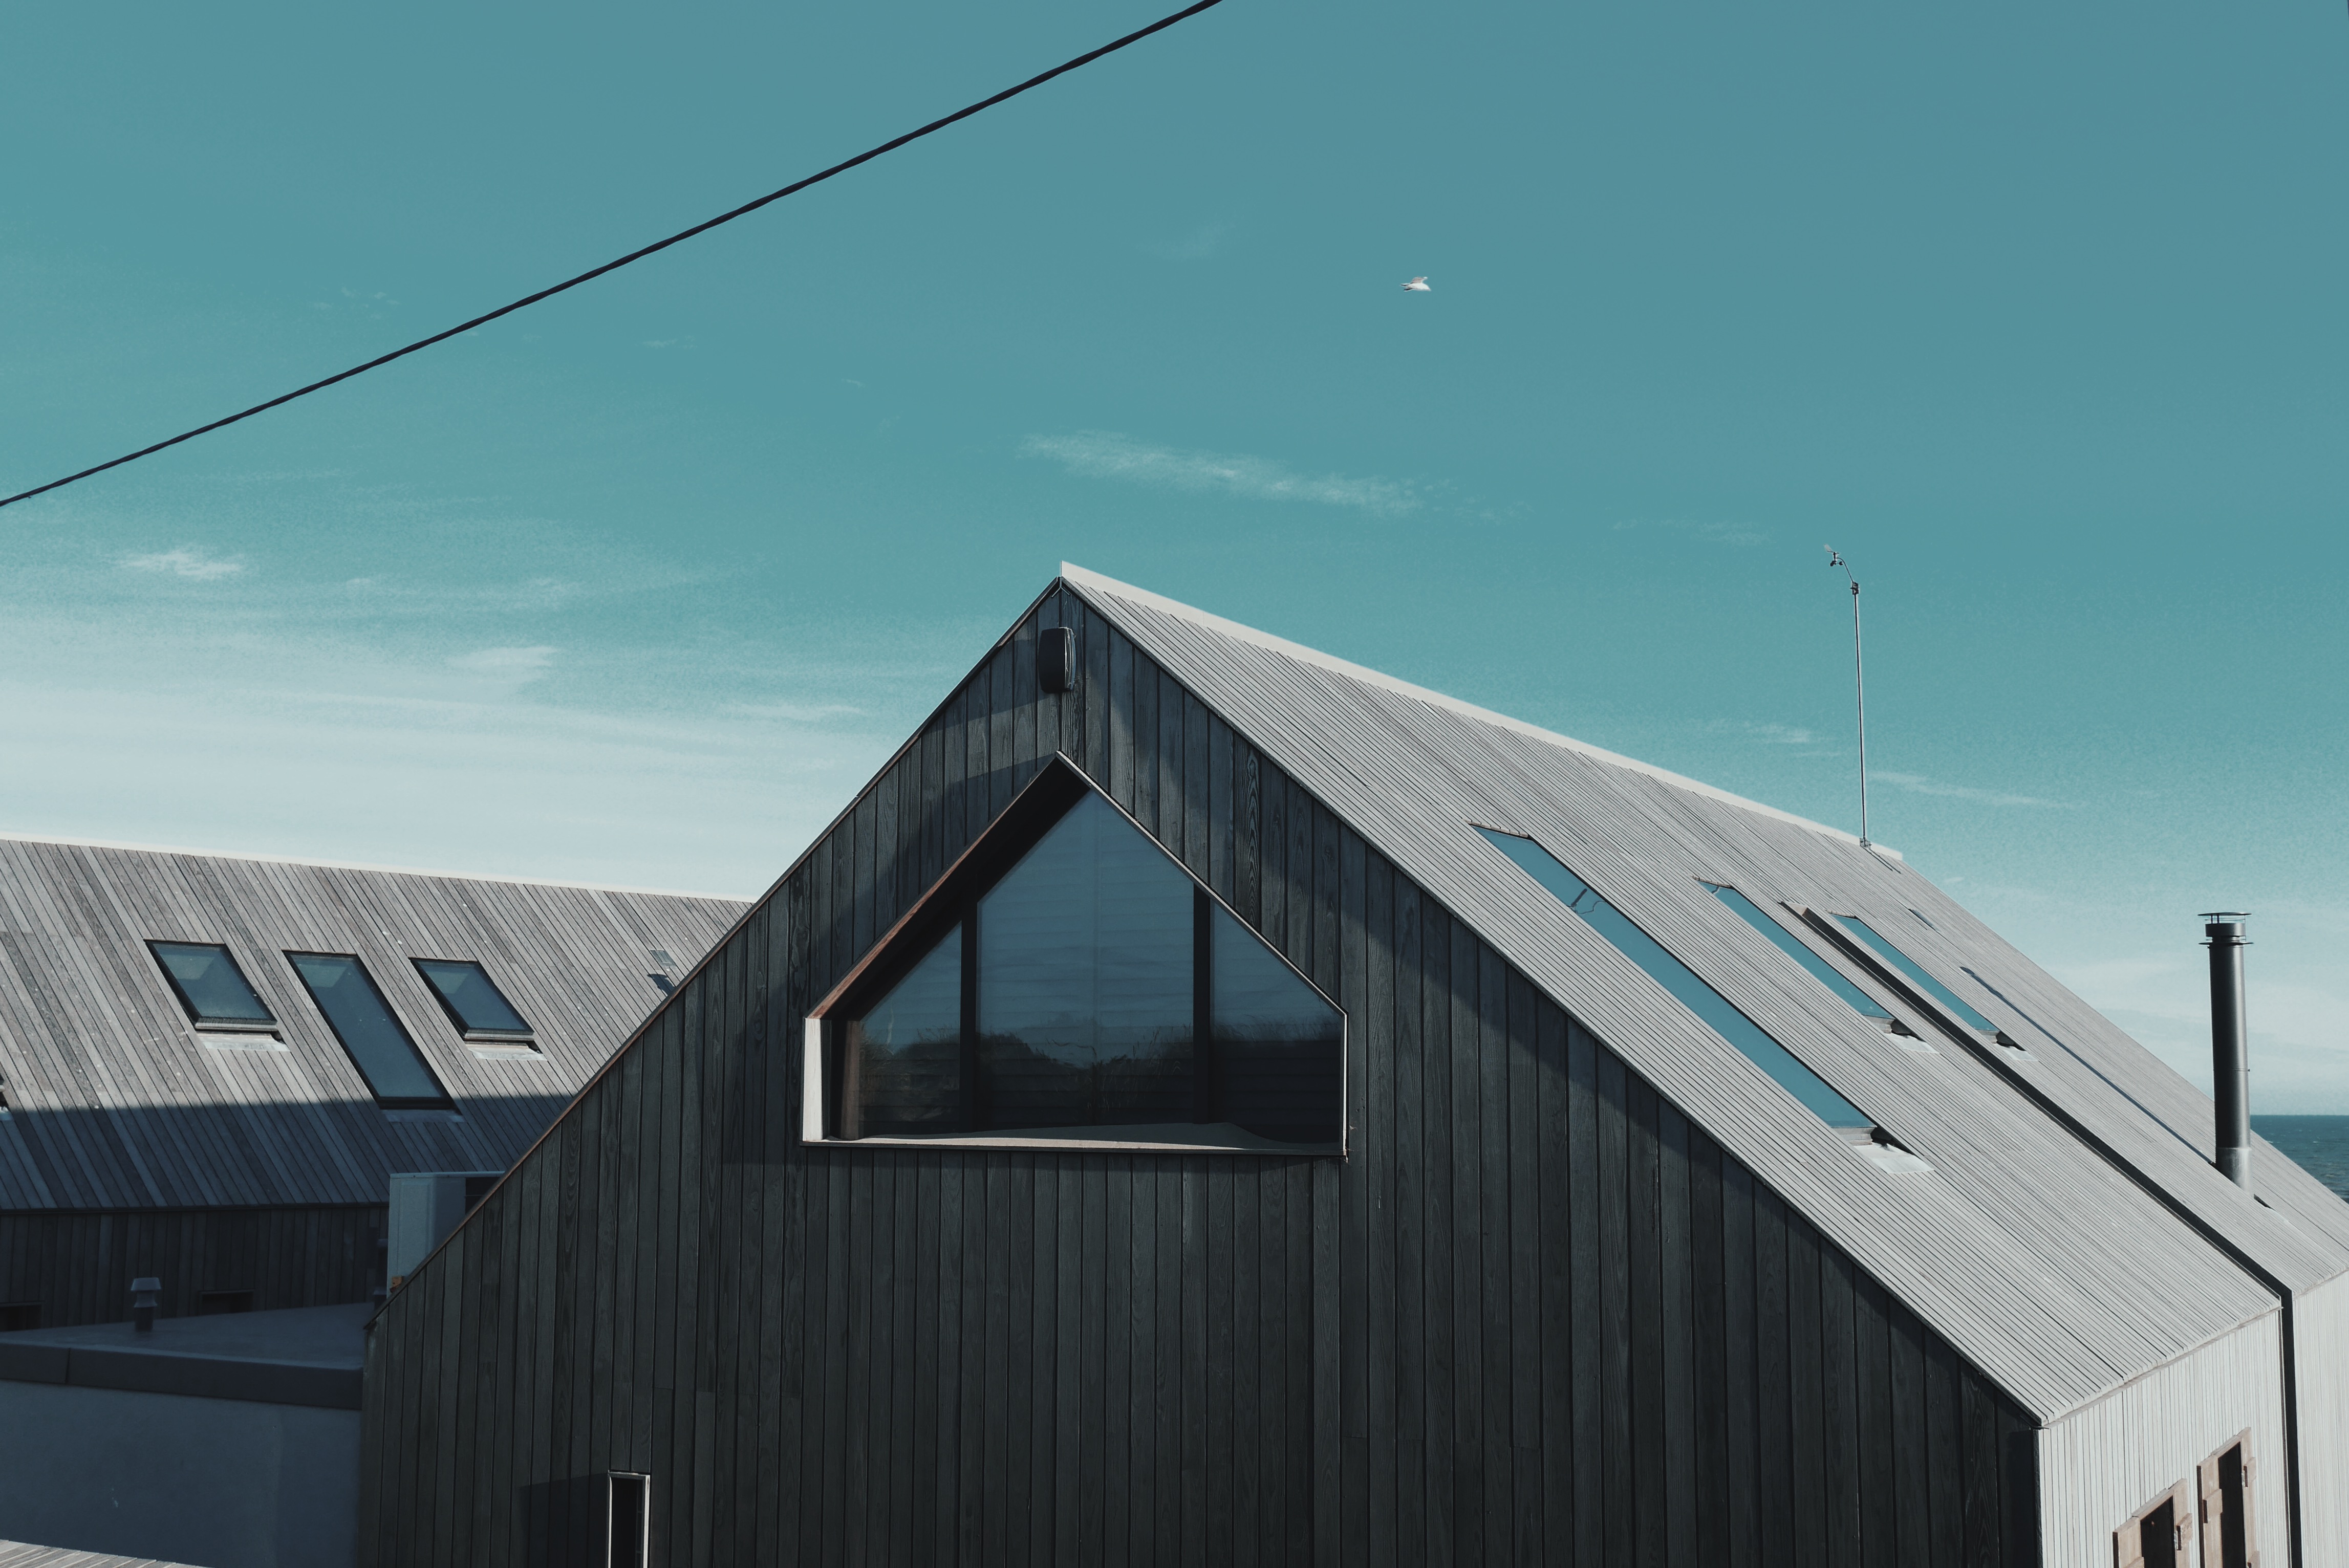
architecture, sky, house, wind, roof, line, facade, blue, houses, outdoor structure